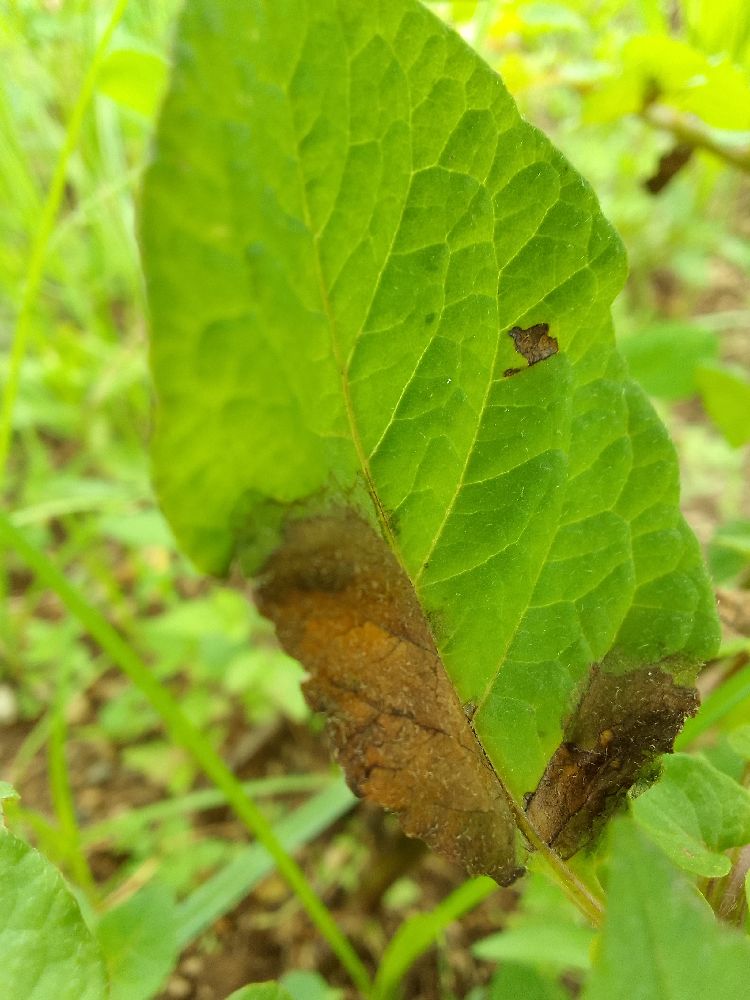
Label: Late blight